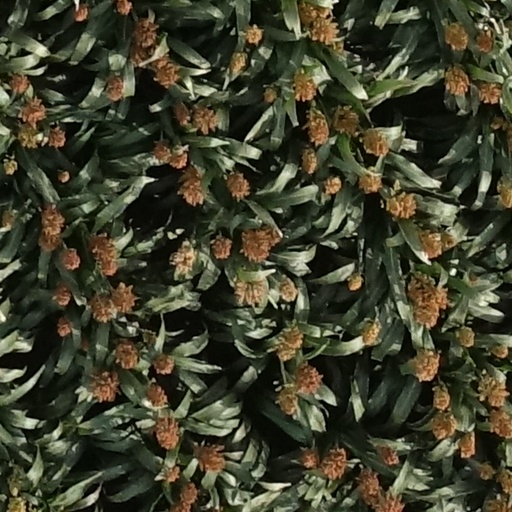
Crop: sorghum